Flores Peak

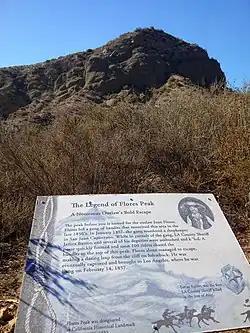
Flores Peak and sign

Flores Peak is a mountain peak, overlooking the confluence Harding Canyon and Modjeska Canyon, within the Tucker Wildlife Sanctuary in Orange County, California. It rises to an elevation of . It is named for Juan Flores of the Flores Daniel Gang.